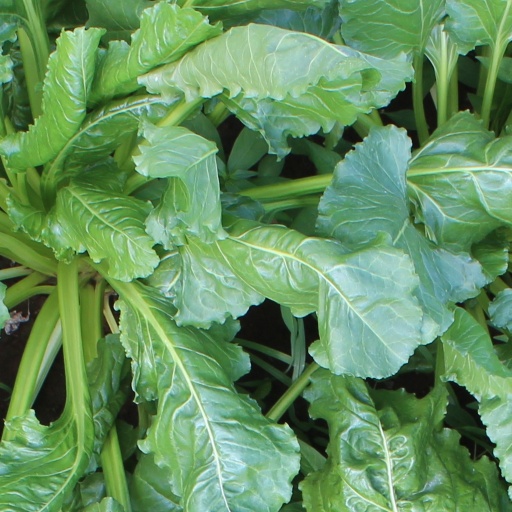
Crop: sugar beet